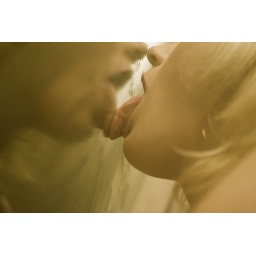
Foggy bathroom mirror - from our photo session on February 10, 2007 in Minneapolis, MN.